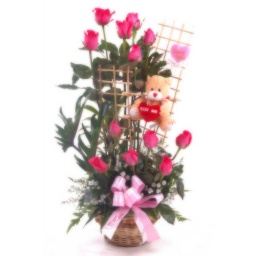
Flowers for Valentine: KISSABLE W/ BEAR & VELVET HEART_1 Dozen pink roses in a basket